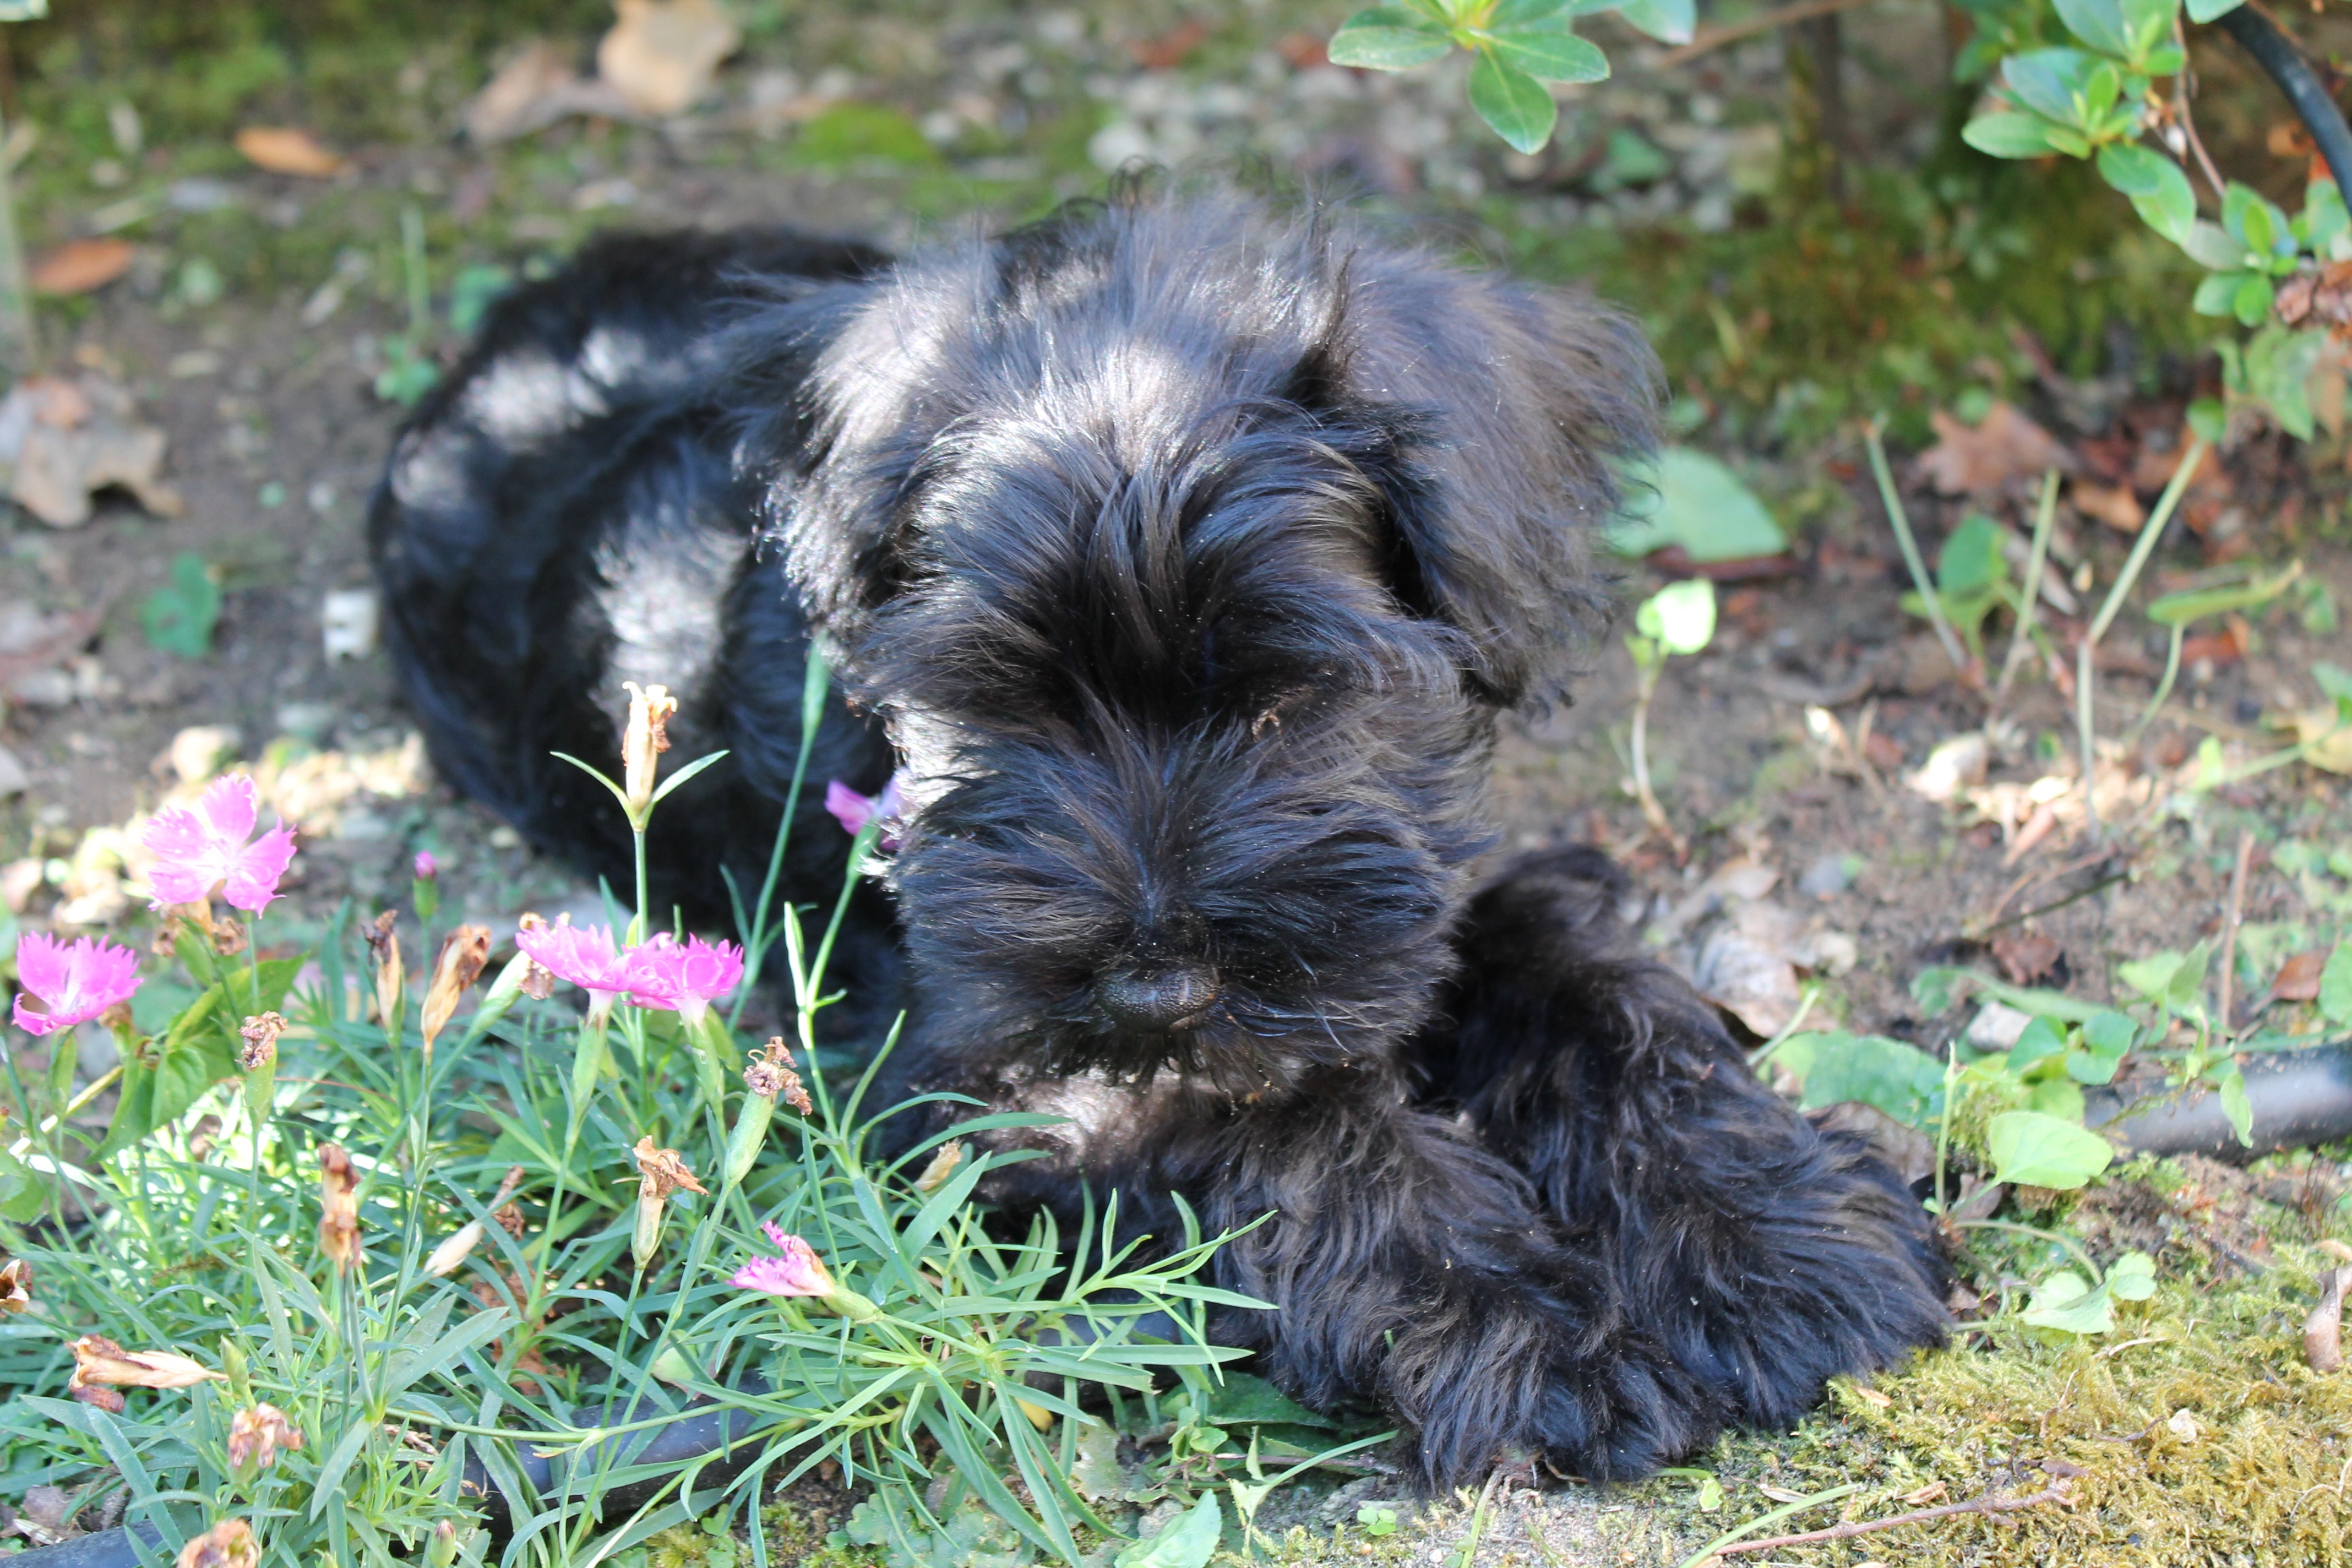
puppy, dog, animal, mammal, vertebrate, schnauzer, miniature schnauzer, dog breed, lhasa apso, terrier, cairn terrier, tibetan terrier, affenpinscher, havanese, dog like mammal, carnivoran, schnoodle, glen of imaal terrier, dog crossbreeds, morkie, vulnerable native breeds, standard schnauzer, schnauzer nano